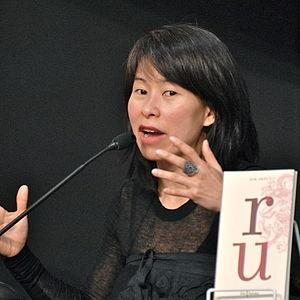
Kim Thúy, lors du Salon international du livre de Québec 2011